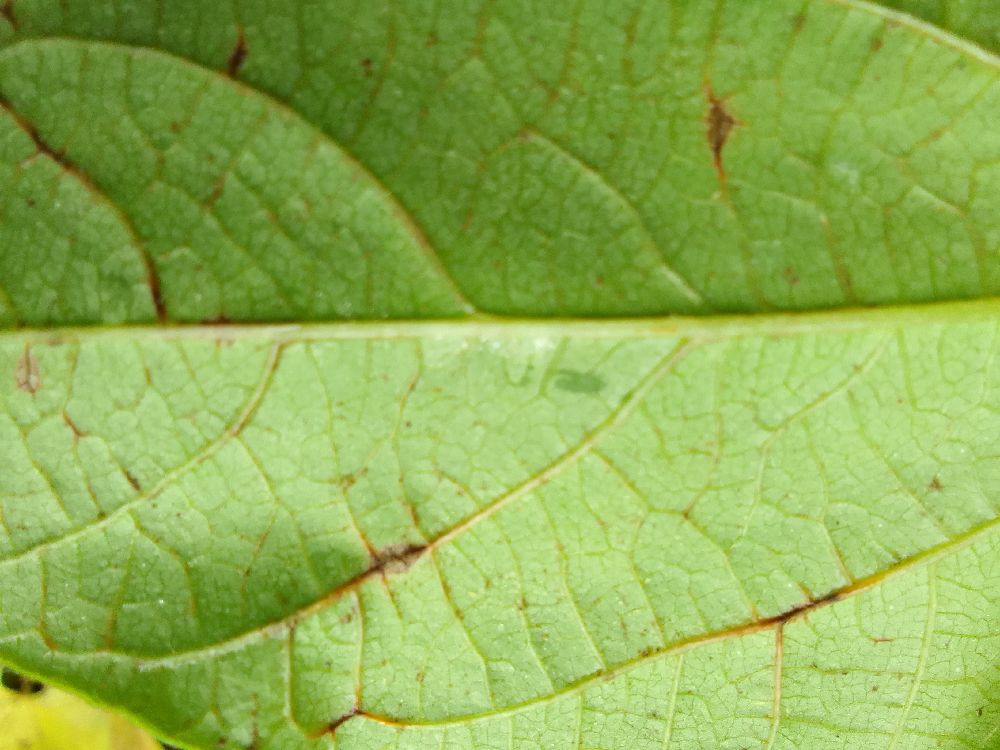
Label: anthracnose